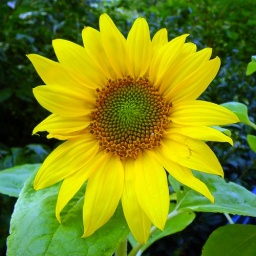
Mini sunflower in my window boxes